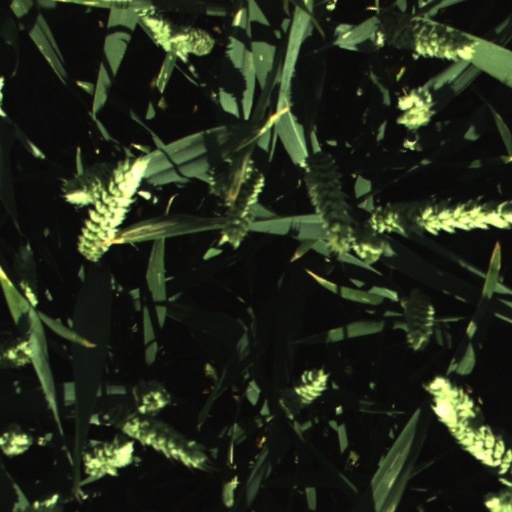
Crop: wheat